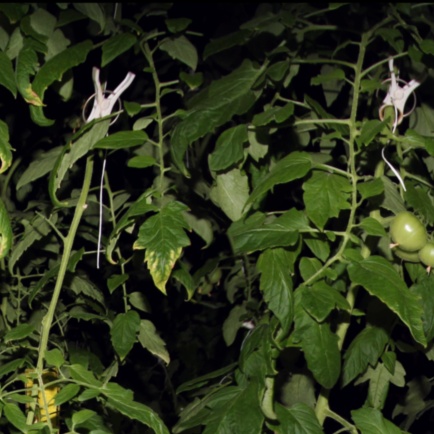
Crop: tomato